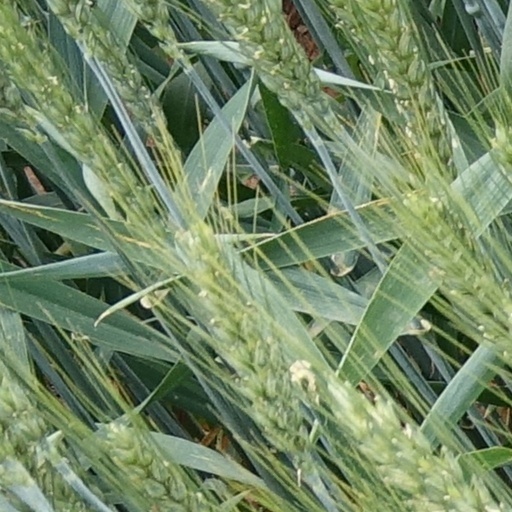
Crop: wheat